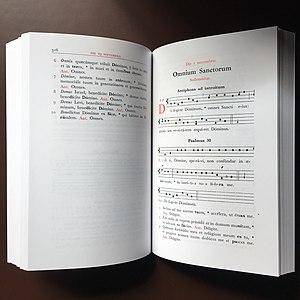
Graduale Simplex, solennité de la Toussaint, 1er novembre, page 317. Psaume 31 (30 selon la numérotation grecque).
Le Graduale simplex est un graduel en latin et en grégorien, publié par le Vatican en 1967 et à la suite du concile Vatican II, de sorte que l'usage du chant grégorien puisse s'adapter aux paroisses et églises de petite taille ou à celles qui manquent de chœurs expérimentés.
La Toussaint est une fête catholique, célébrée le 1ᵉʳ novembre, au cours de laquelle l’Église catholique latine honore tous les Saints, connus et inconnus.